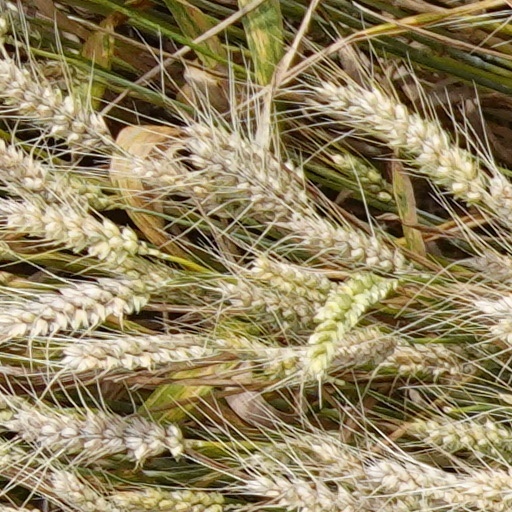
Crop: wheat